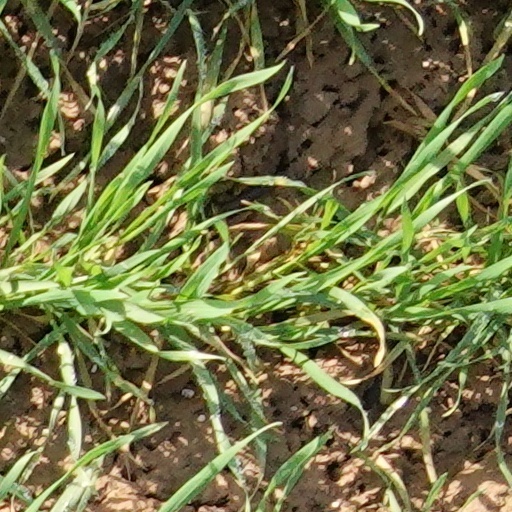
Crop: wheat